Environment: real
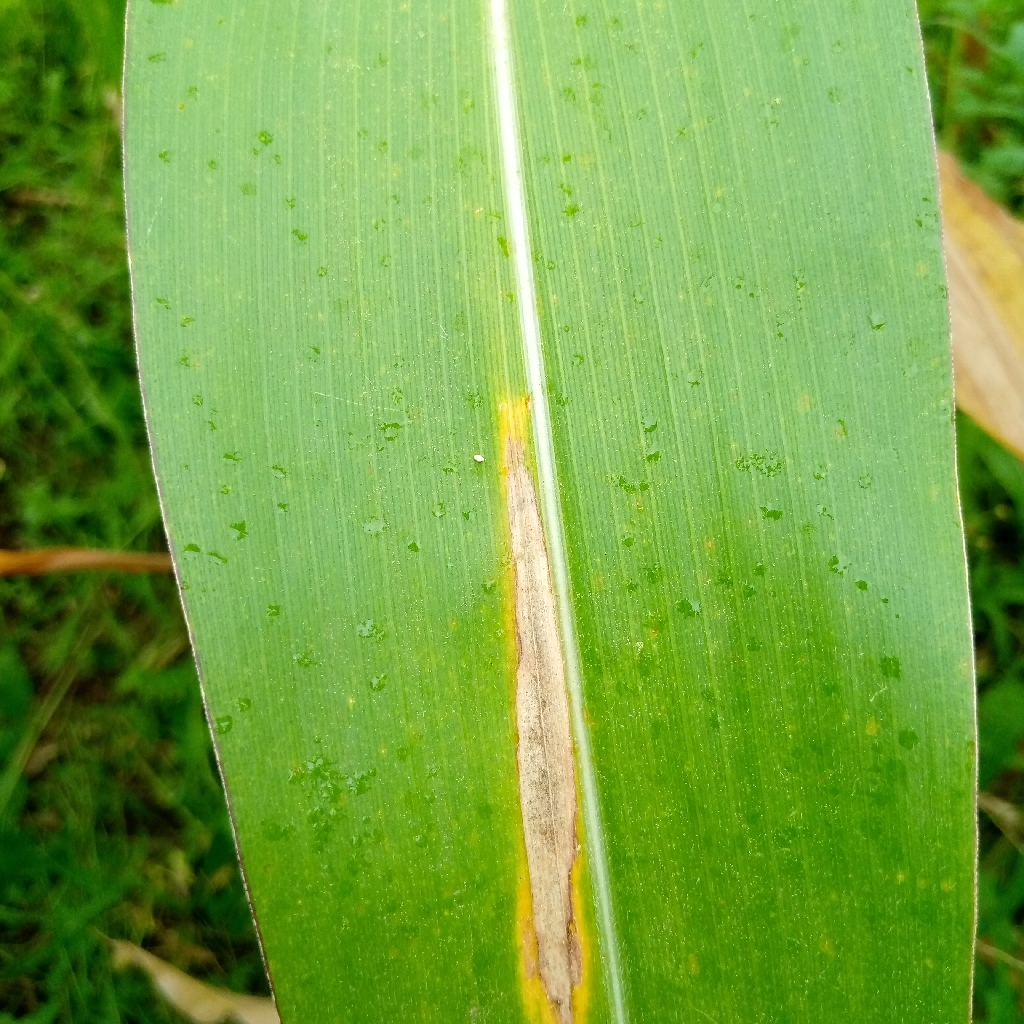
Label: northern_corn_leaf_blight